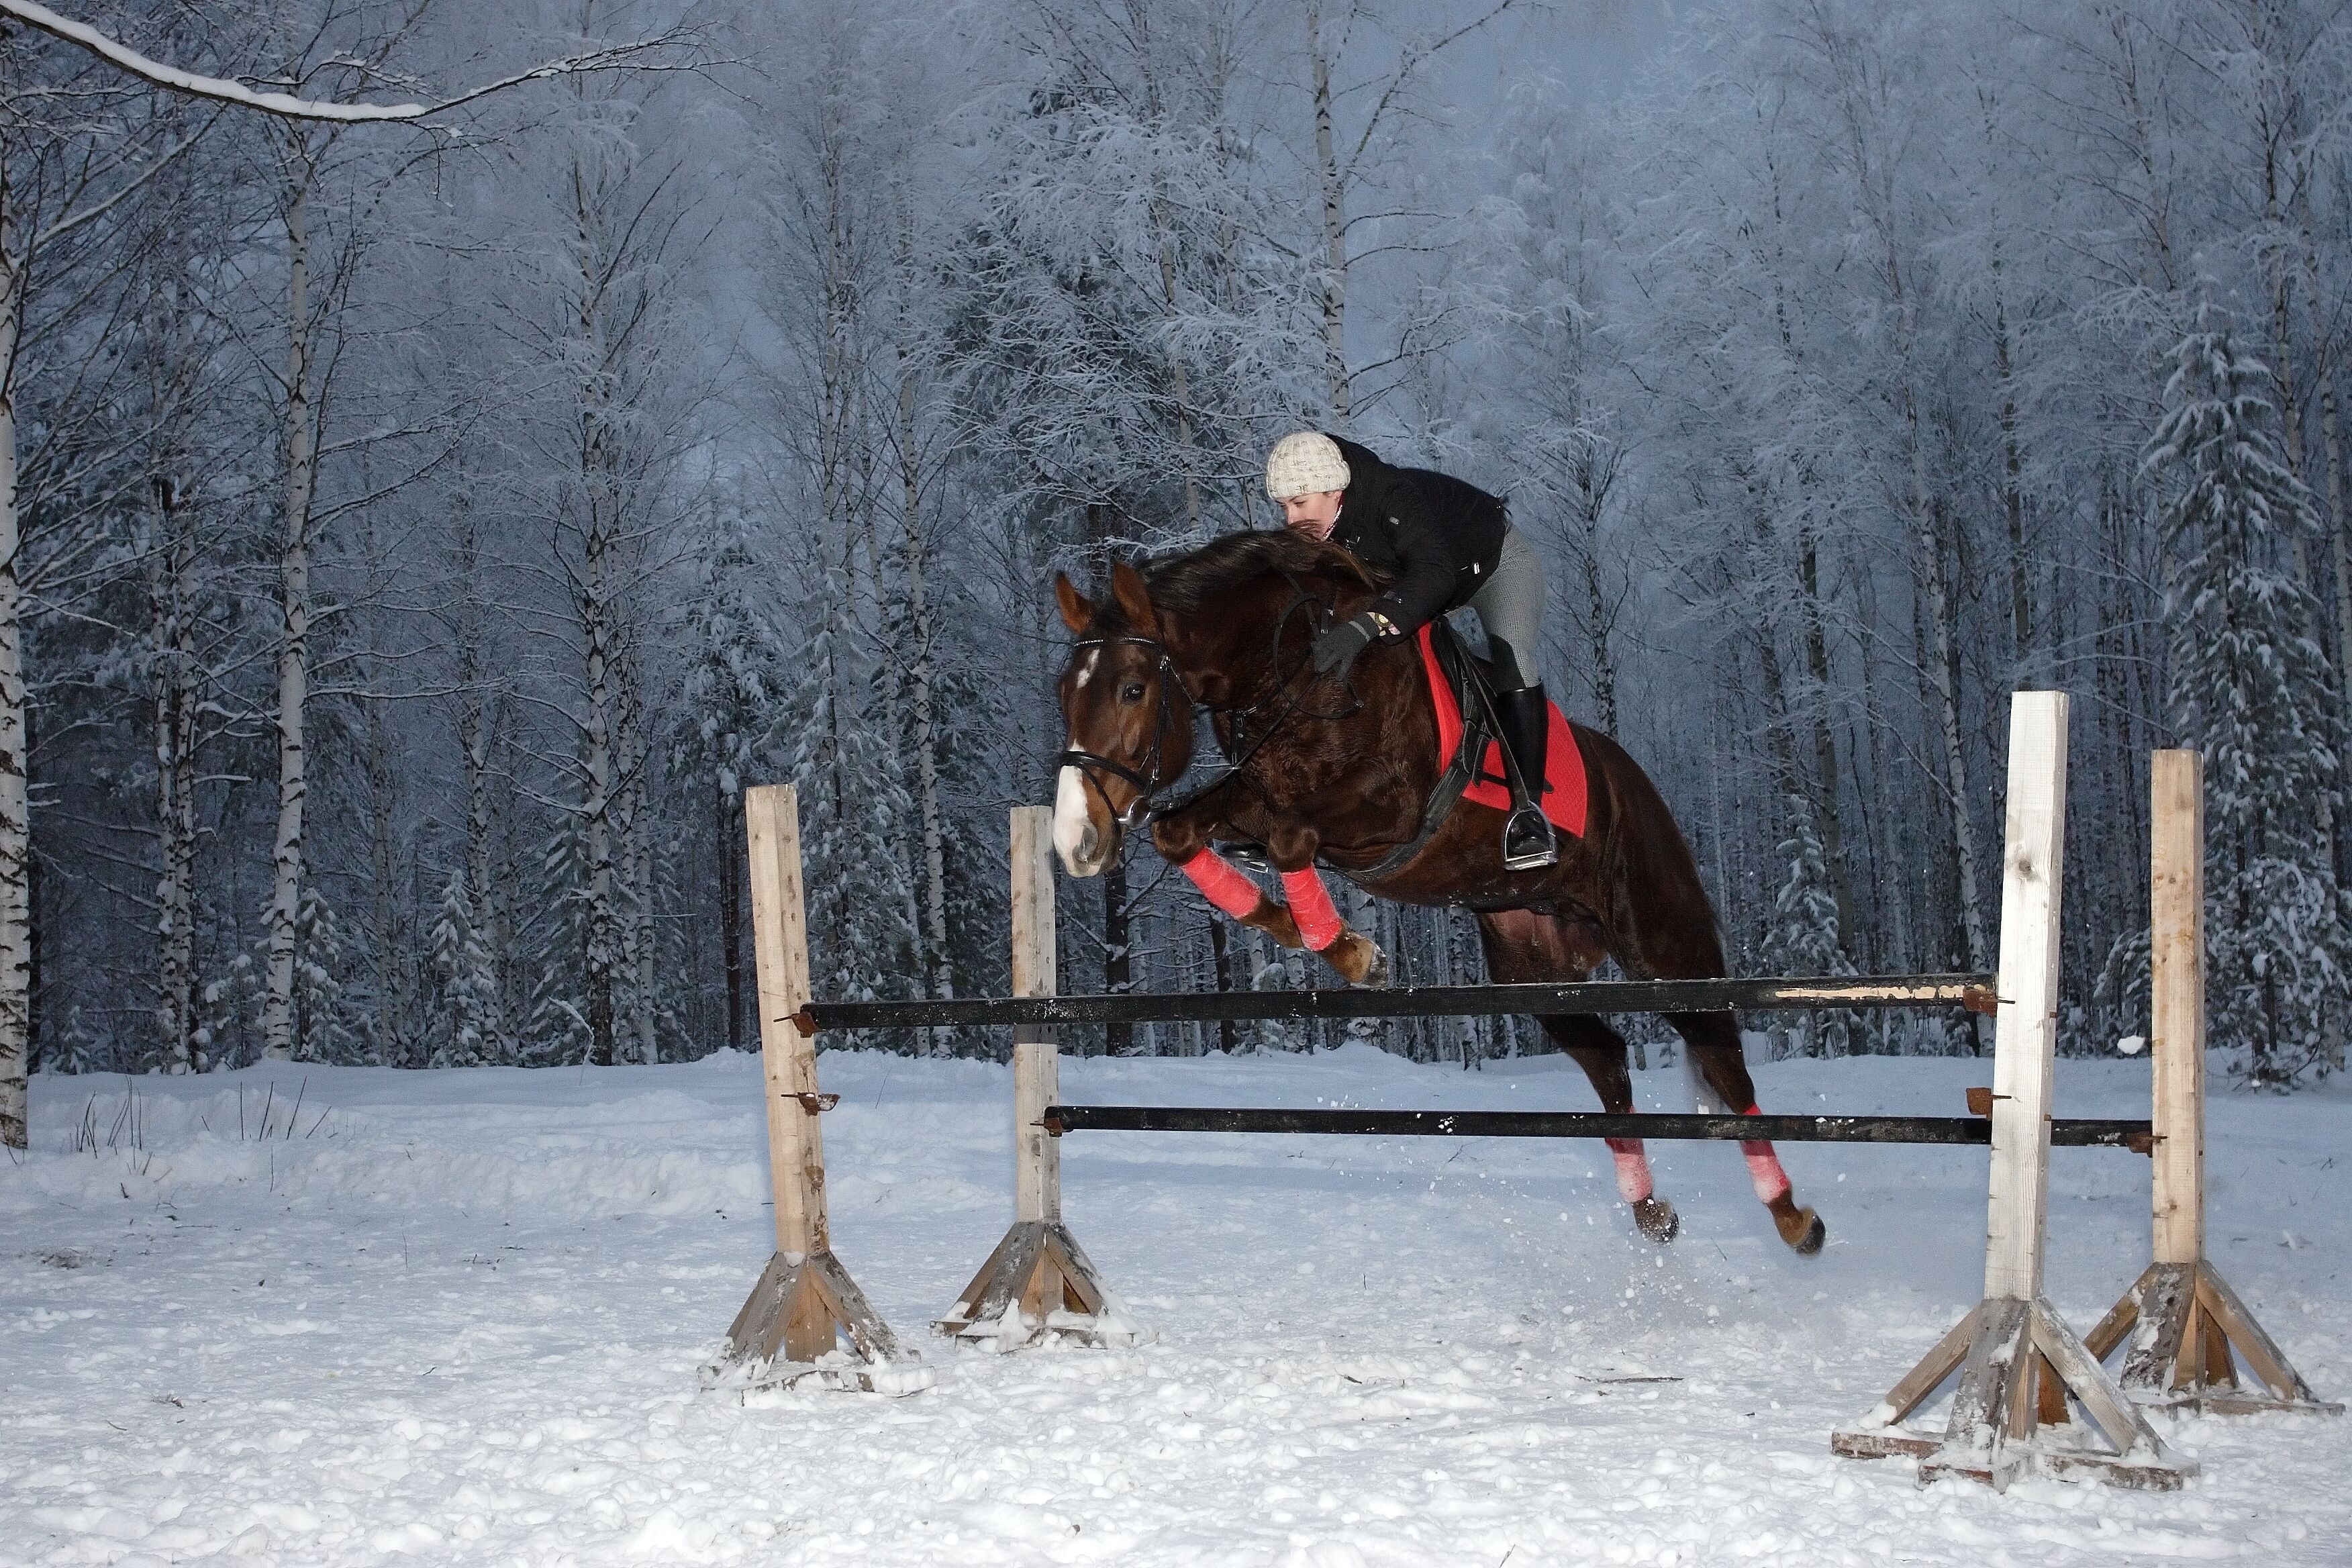
snow, winter, vehicle, horse, weather, season, winter sport, sports, sled, horsewoman, animal sports